Monica Lionheart

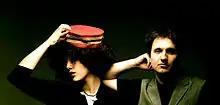
Monica Lionheart in 2010 before The Sonar Music Festival in Barcelona

In 2009, Zigmat signed with Spanish label Actua Musica and began touring for much of that year, performing at Europe's Sonar Festival held in Barcelona, Spain whose appearances also included Radiohead, Air and Sigur Ros. Broadcasts on Radio Nacional de Espana, Radio 3 and performances at the Circulo de Bellas Artes all ushered Zigmat into the European music circuit, as well as features in Vanity Fair, Blender and Billboard Magazine in American, European and Brazilian editions.